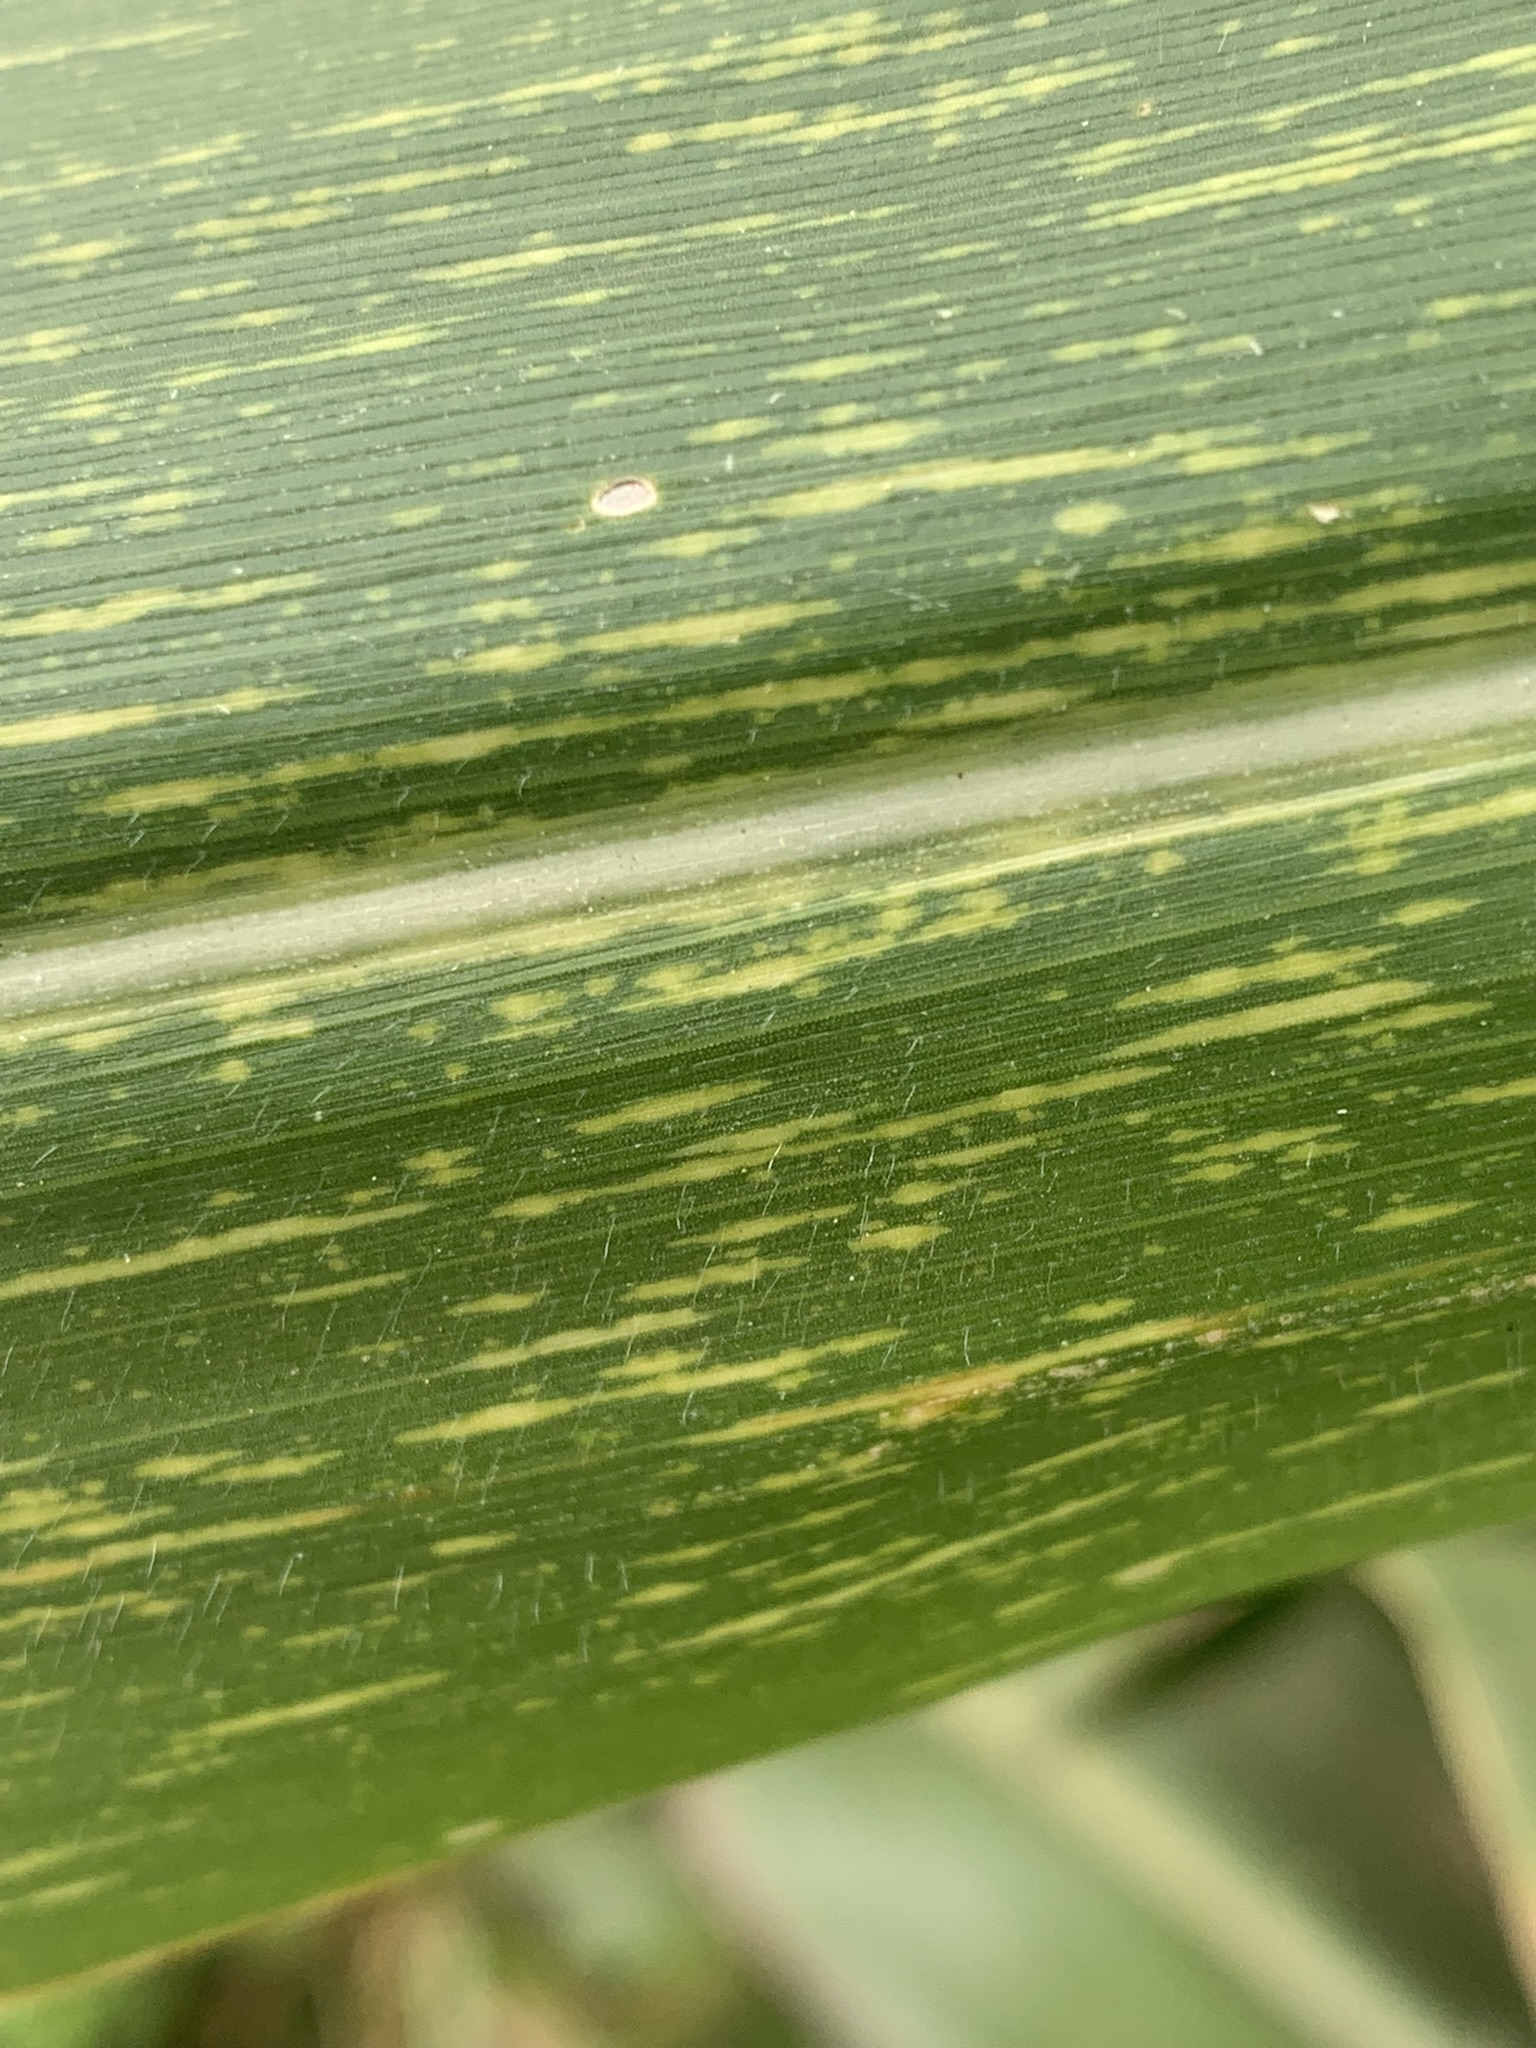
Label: MSV